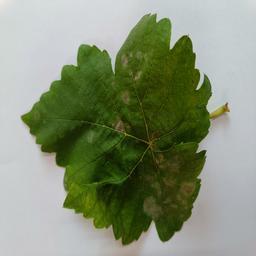
Label: Powdery Mildew